Grey's Anatomy

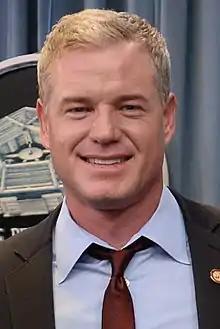
Eric Dane originally auditioned for the pilot episode of "Grey's Anatomy", but was not cast at that time.

Season 2 marked the introduction of attending doctors Mark Sloan (Eric Dane) and Callie Torres (Sara Ramirez). They were initially cast as recurring characters, but both were given star billing at the opening of Season 3. Ramirez was cast after ABC executives offered them a role in the network show of their choice; Dane had previously auditioned unsuccessfully for a role in the pilot episode. Dr. Addison Montgomery (Kate Walsh) also joined the show in Season 2, after making a guest appearance in the season 1 finale